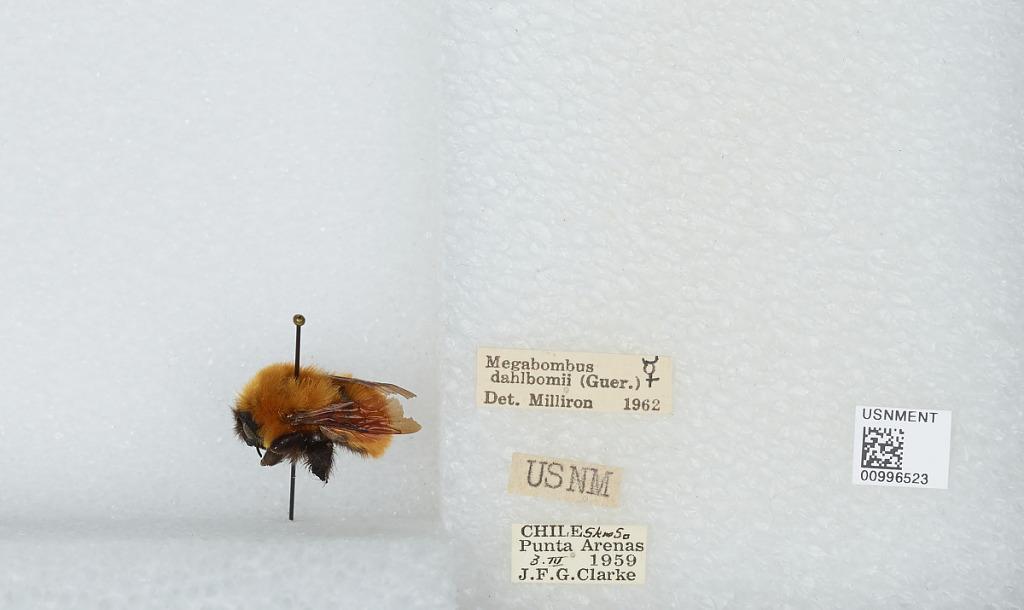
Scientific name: Bombus (Fervidobombus) dahlbomii Guérin
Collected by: J. Clarke
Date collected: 1959-3-3
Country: Chile
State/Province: Magallanes
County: Magallanes
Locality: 5 kilometers south of Punta Arenas
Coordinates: -53.2272, -70.9428
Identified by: Milliron